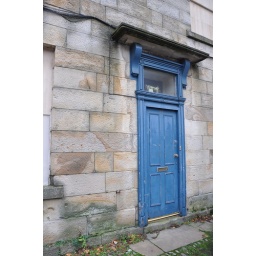
I never noticed the sewing machine in the window before this.